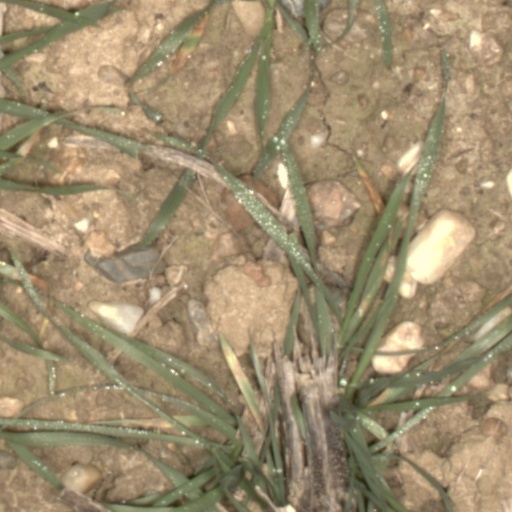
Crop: wheat